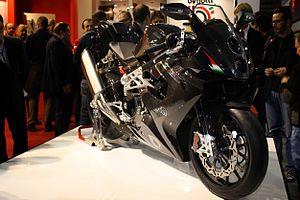
La DB7 est un modèle de motocyclette, produit par le constructeur italien Bimota.